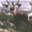
Label: deer